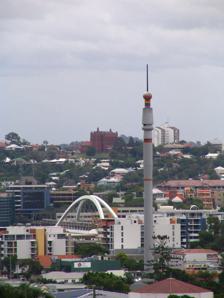
Building: The Skyneedle, Brisbane
Country: Australia
Year built: 1988
Landmark tower in Brisbane, Australia The Skyneedle during March 2006 and the Merivale St Bridge The Skyneedle is a prominent feature of the Brisbane skyline which was constructed specially for World Expo 88 . The 88 m landmark was earmarked for relocation to Tokyo Disneyland (following the completion of Expo '88).  However, hairdresser Stefan Ackerie stepped in and purchased the Skyneedle, which was then relocated to the Stefan HQ at South Brisbane . After purchase, Stefan added his firm's signature rainbow rings logo to the top of the tower. The Skyneedle's light, which is capable of emitting a beam of light that may be seen 60 kilometres (37 mi) away, is rarely seen except on special occasions, because of safety concerns for flight paths around Brisbane Airport . On 4 November 2006, the Skyneedle caught fire due to an electrical fault, this incident being the second of its kind after a similar fire had broken out in 1988. Subsequent investigations have found that the fault was most likely caused by bird droppings. Ackerie has stated that it will be restored to its former glory. On 5 November 2006, Ackerie revealed that the Skyneedle will be technologically overhauled with the additional feature of a sound system. On 14 March 2009, the top 22-metre section of the Skyneedle was removed. Stefan announced that the section was being rebuilt with new laser technology. The Skyneedle, with its new technology, made its debut on Thursday 23 April 2009 but was officially activated on Friday 1 May by Stefan and Channel Nine weatherman Garry Youngberry on the 6pm news. The new lightshow includes an RGB LED display strip from Italy and a powerful set of German-made spotlights. As of 2019 however, the Skyneedle's light system has once again stalled. In April 2015 Ackerie announced that he was selling the Skyneedle and the surrounding land to Pradella Group who planned to incorporate the tower into a 12-storey residential apartment complex. This development was granted approval by the Brisbane City Council in August 2015 with Lord Mayor Graham Quirk announcing that the Skyneedle would be integrated into the development with a café being opened underneath it. Gallery The Skyneedle at World Expo 88 The Skyneedle at World Expo 88 The Skyneedle (2006) The Skyneedle (2014) (taken from Edmondstone Street) The Skyneedle (2018) (During the construction of Skyneedle Apartments) References